George Fox

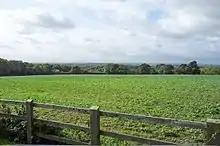
Bosworth Field viewed from Ambion Hill, the site of the Battle of Bosworth about 5 miles from Fenny Drayton. Thomas Hodgkin surmised that Fox must have frequently wandered over this spot in prayer.

Fox’s birth and upbringing fell during the early Stuart period, at the tail end of a lull between two periods of intense political and religious conflict: the English Reformation and the English Civil War. The Reformation had taken the once homogeneously Roman Catholic England to a place of deep religious divisions: firstly between Protestants and Roman Catholic Recusants, and secondly between Anglican Protestants and Puritans, the former content with Elizabeth I’s Calvinist Episcopal reform of the Church of England, the latter thinking it insufficiently radical. The Puritans themselves were subdivided between the Presbyterians (before the Restoration of 1660, mostly members of the Established Church seeking to reform its polity and liturgy) and the dissenters such as the Separatists, the Independents, the Baptists, and the Familists. Finally, within both the High Church Episcopalian party of the Established Church, and among Independents and Baptists, there were further tensions between those with either Calvinist or Arminian views on volition and soteriology. These divisions would proliferate during the Civil War, thanks in large part to Fox’s adult ministry. As noted, his own family had been touched by the violence of the Reformation. He was born roughly eight months before the death of James I and the accession of his son, Charles I, whose contempt for the House of Commons, persecution of Puritans and disastrously unpopular High Church religious policy would help spark the Civil War.